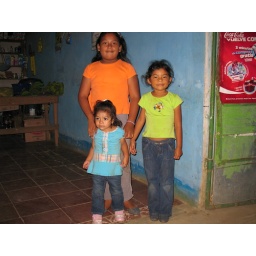
The girl in the orange shirt is the aunt of the girl in the blue shirt, fyi.